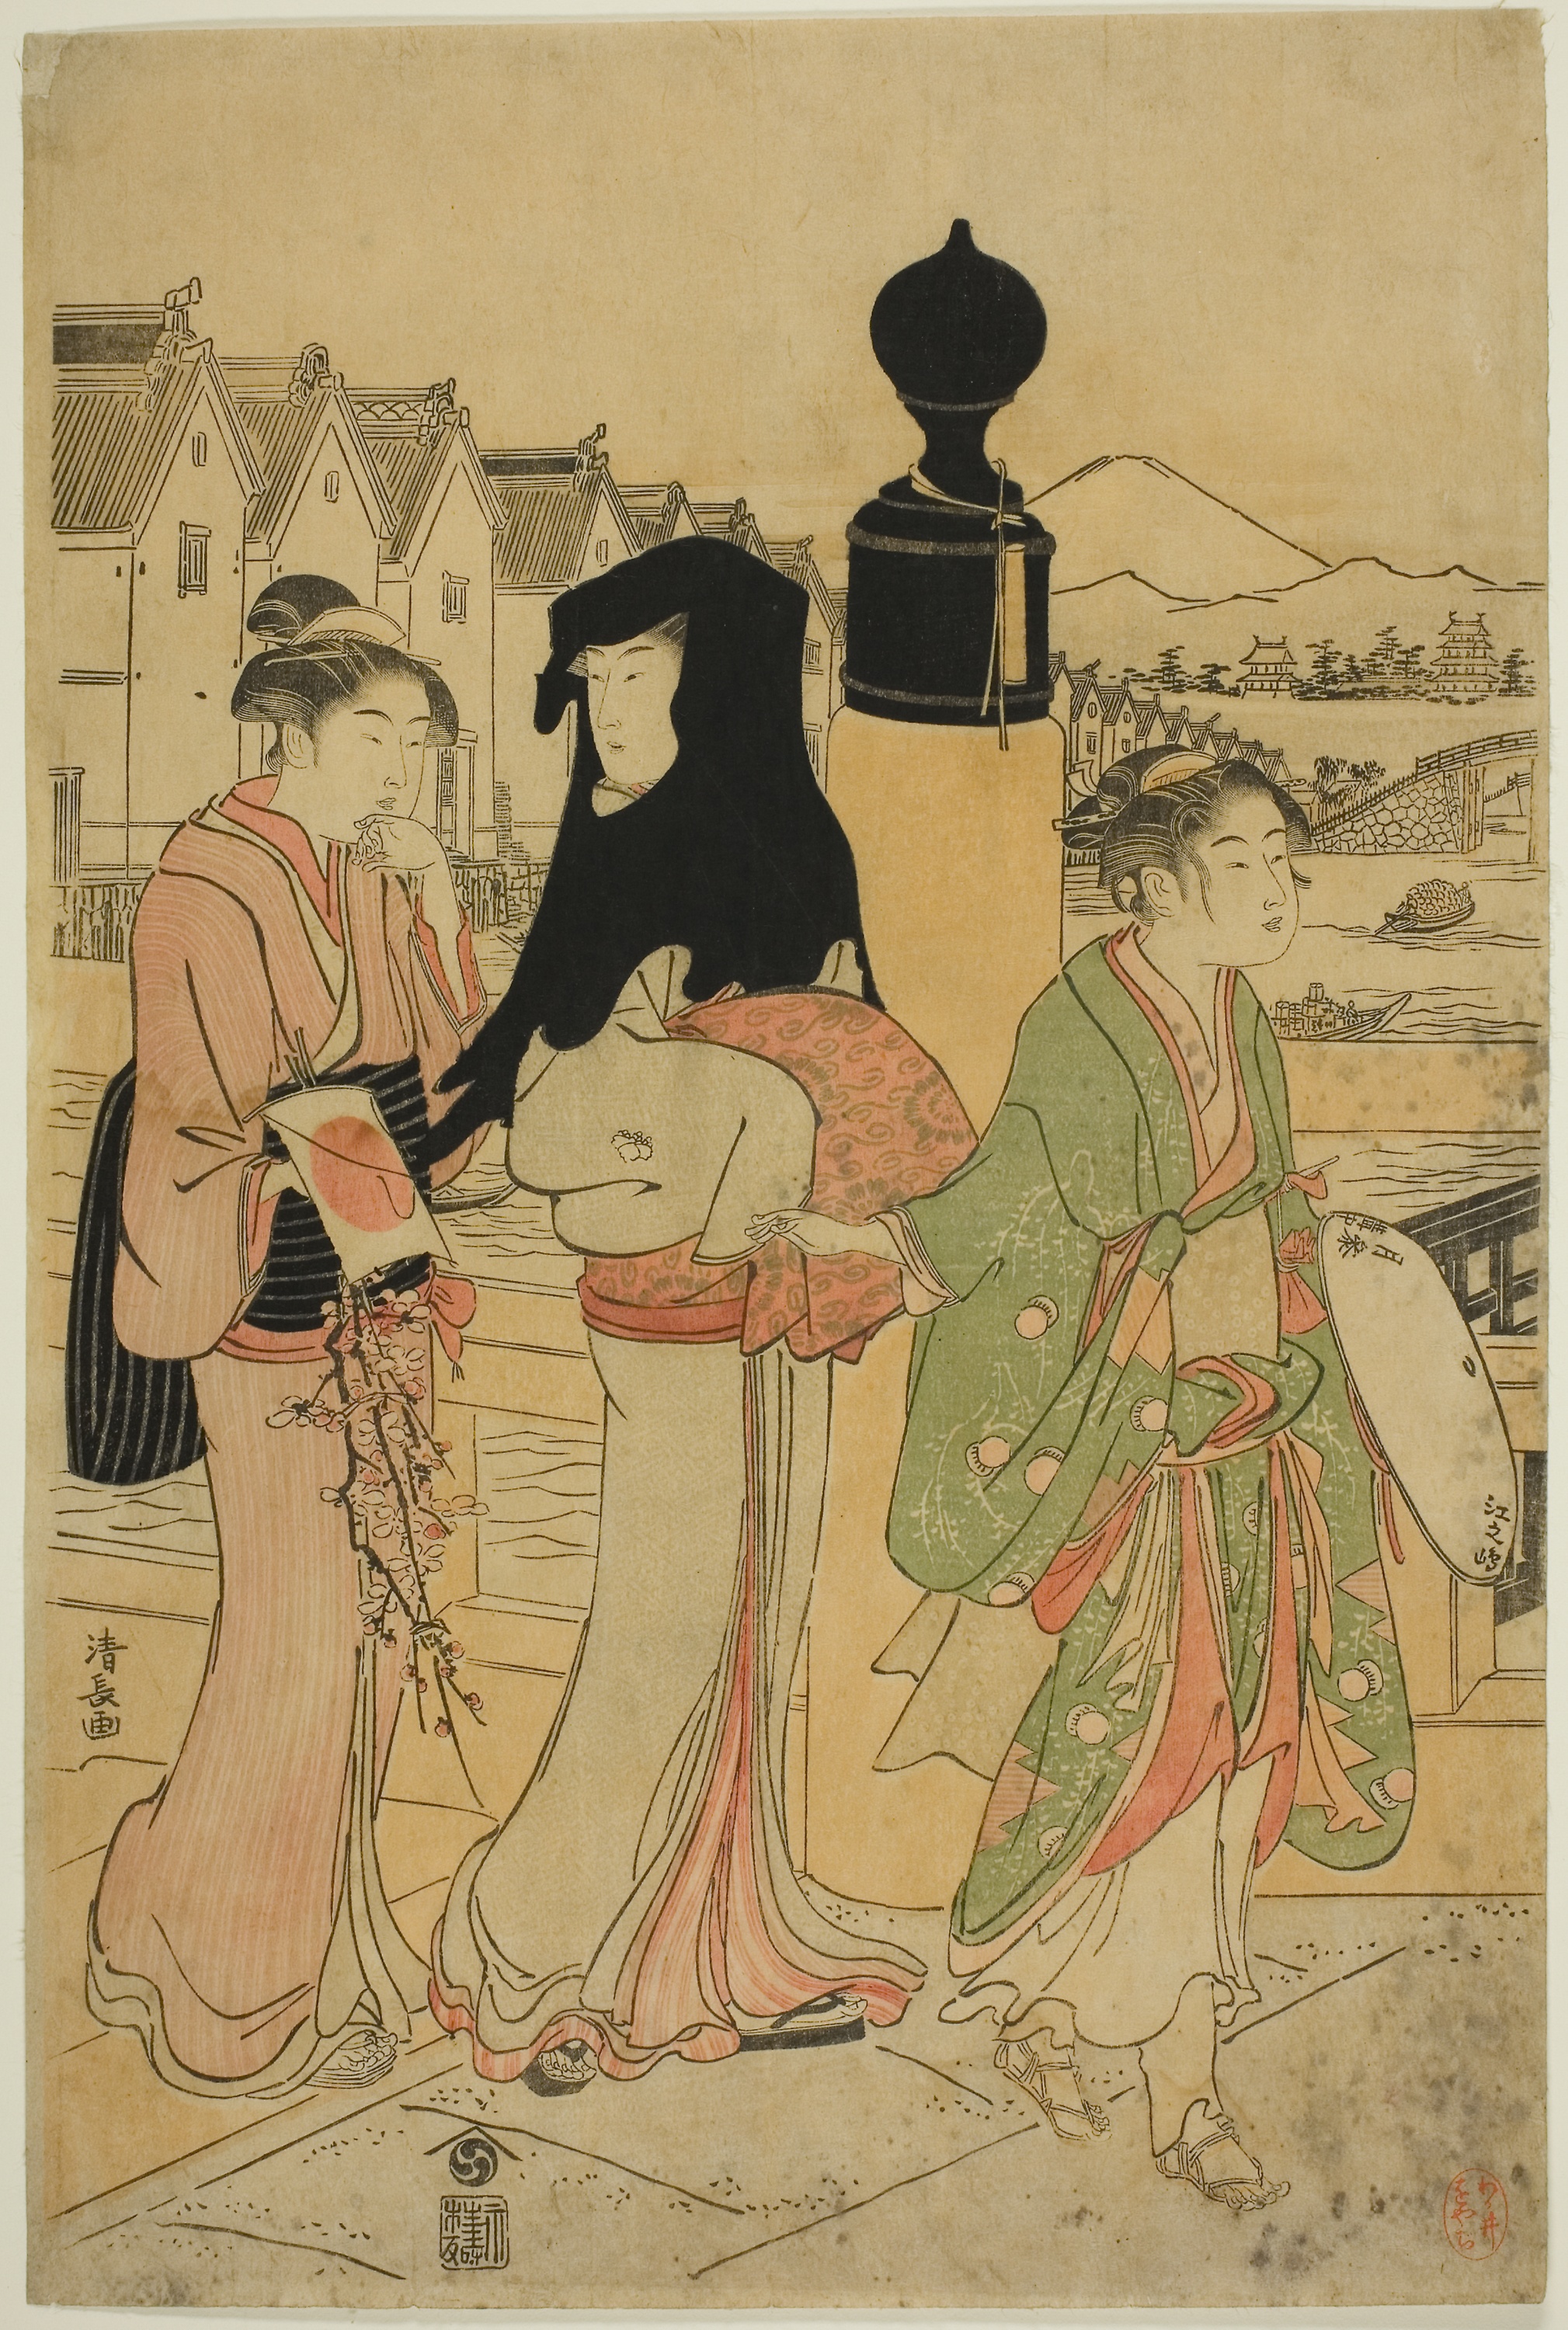
painting, art, Victorian fashion, costume design, illustration, stock photography, visual arts